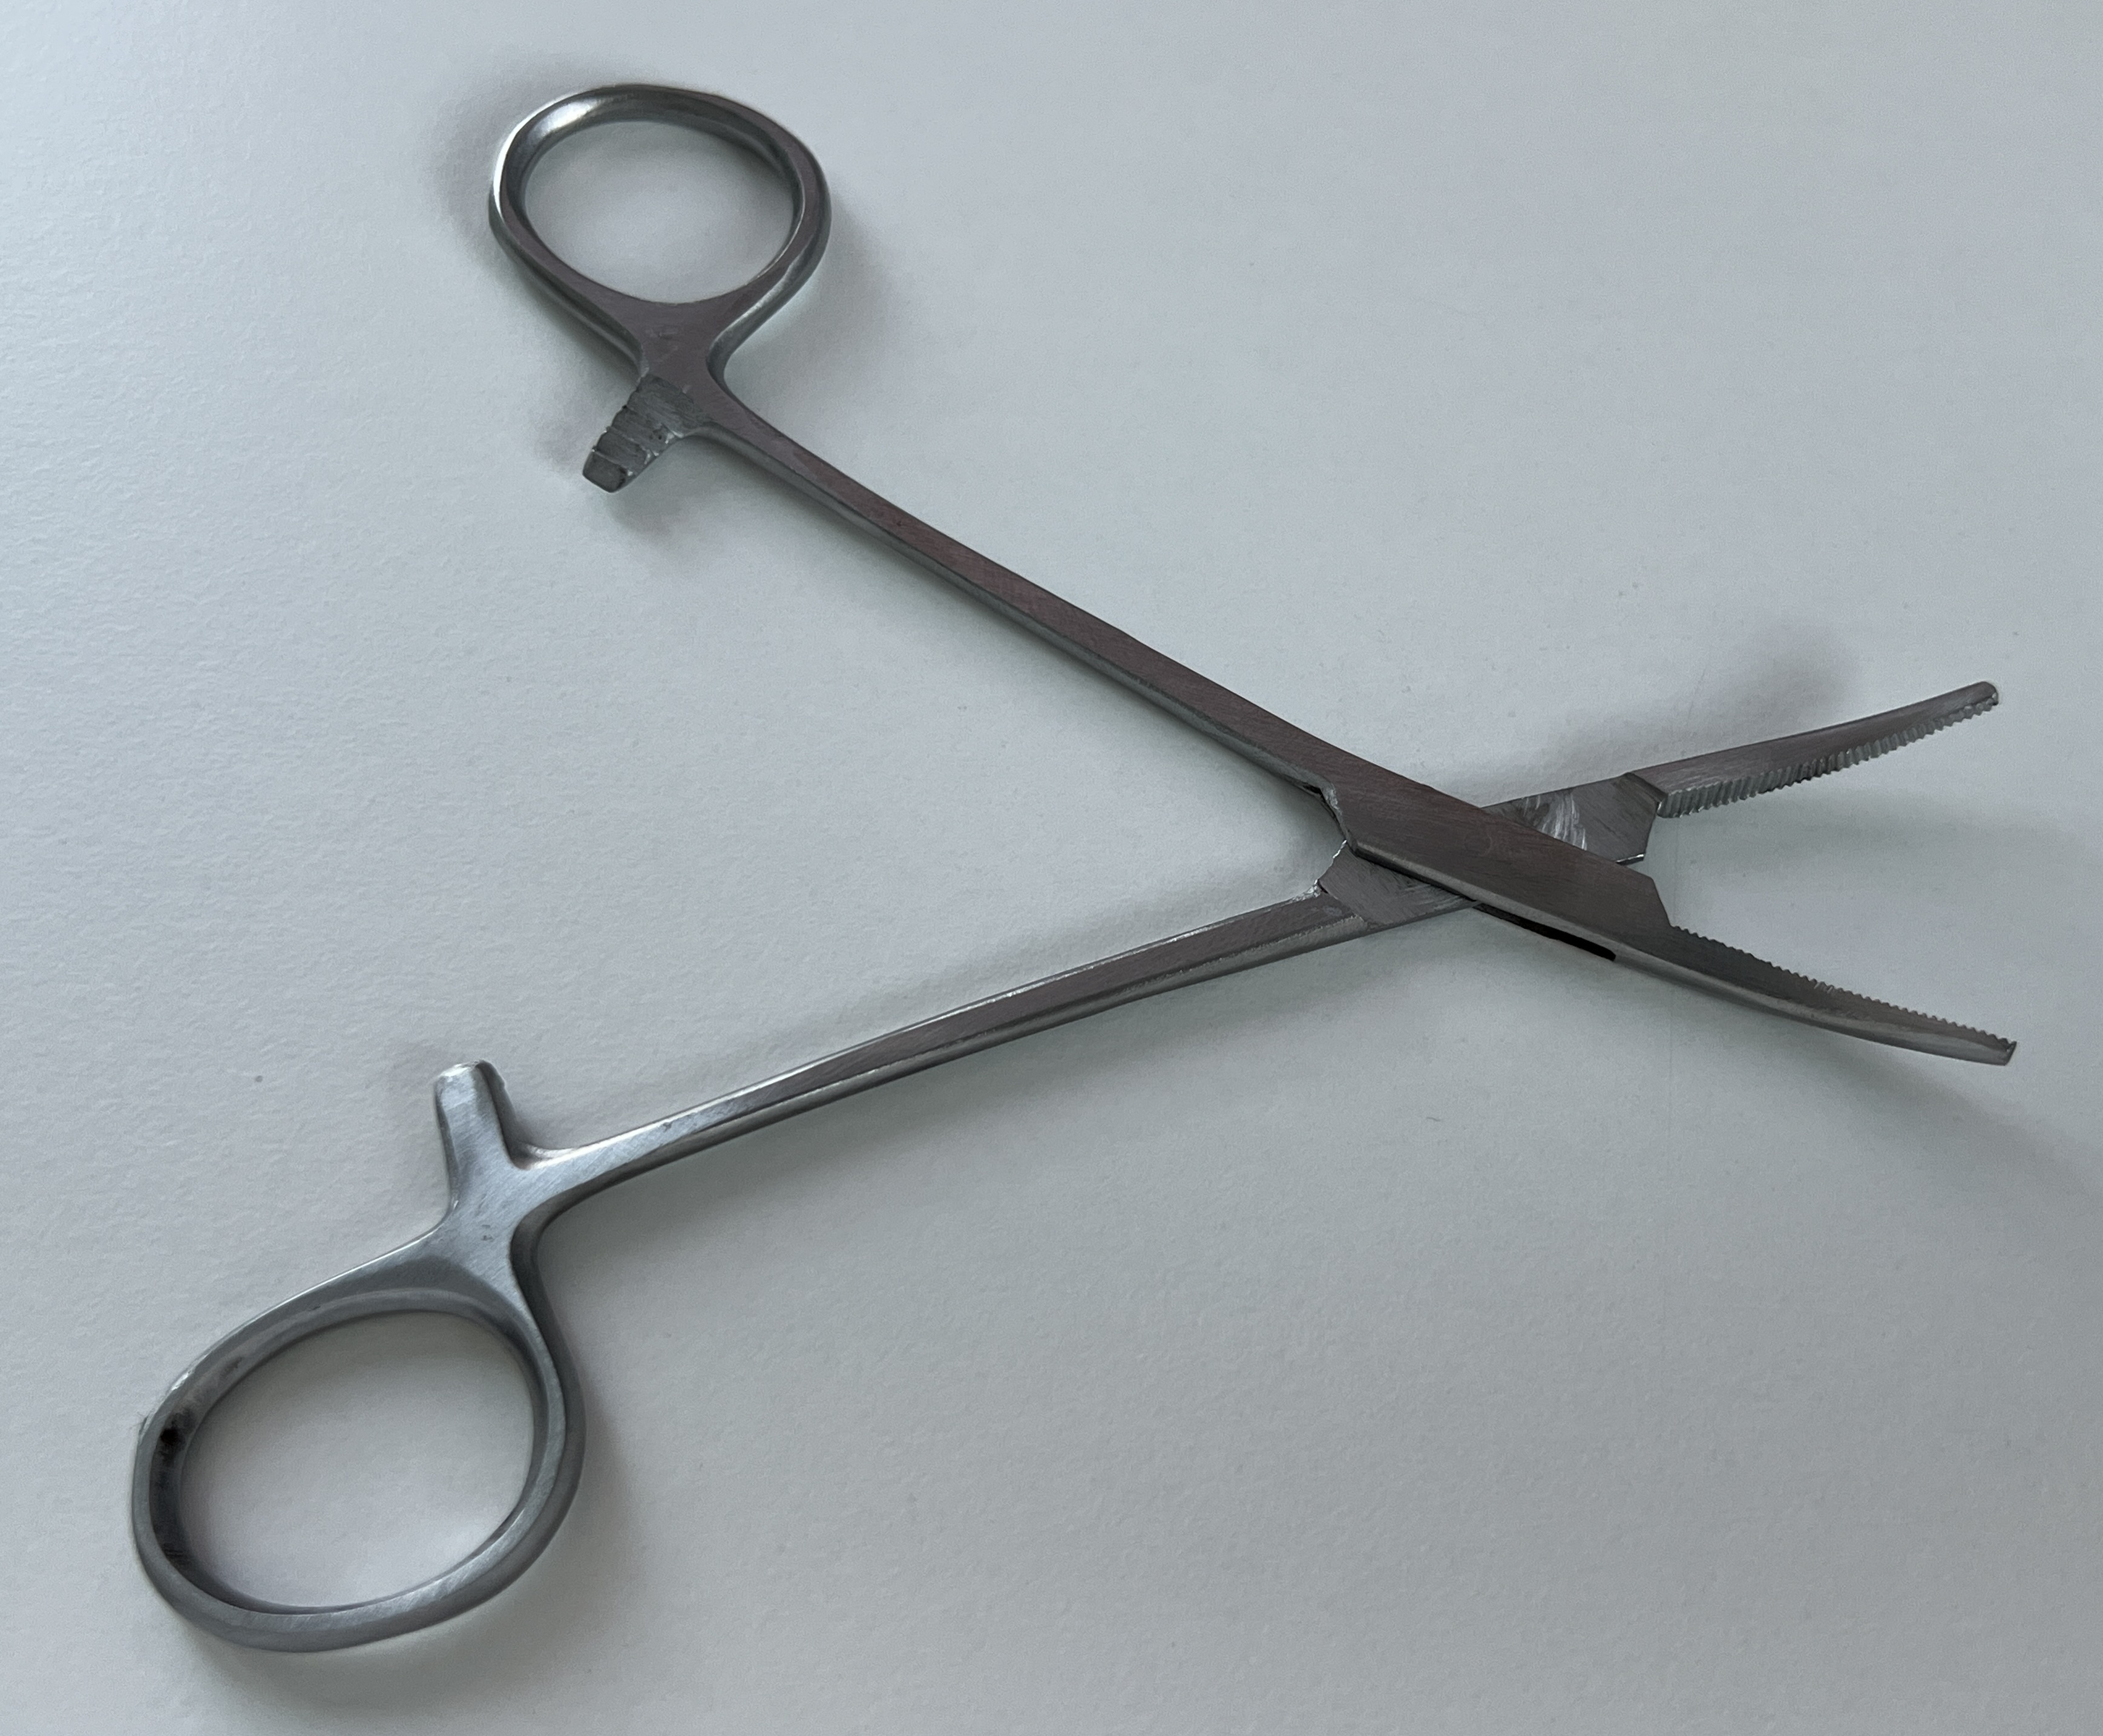
Hinged instrument state: open